Ali Ashfaq

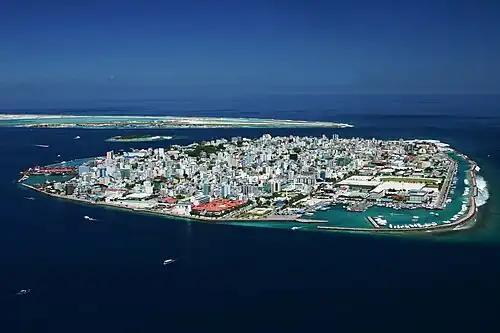
Malé where Ashfaq was born.

Ashfaq was born in Malé, the capital of Maldives, where he grew up with his mother and older brother Ahmed Ashfan. He reputedly showed a keen interest in football since a very young age, and preferred playing football to attending school. He was the captain Majeediyya School football team when they played in the Inter school Football Tournament those years. The local football team, Club Valencia, took an interest in him, and in 2001 joined Valencia and thus started his professional football career.